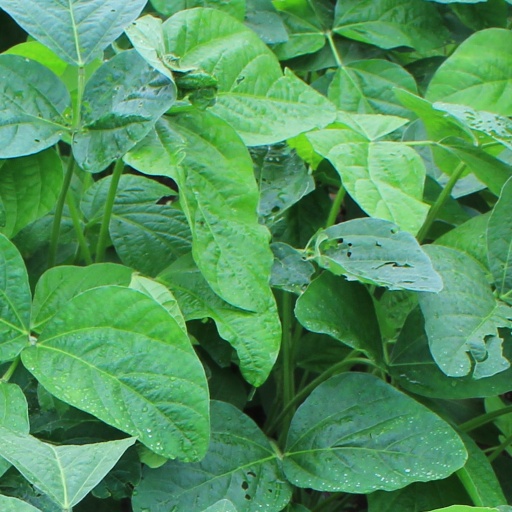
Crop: soybean